Assassination of William McKinley

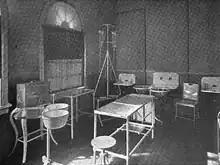
The operating room at the Exposition hospital

On the morning of Friday, September 6, 1901, McKinley dressed formally as usual, then departed the Milburn House for a stroll through the neighborhood. The president nearly slipped away unguarded; when the police and soldiers noticed him leaving, they hurried after him. Czolgosz also rose early with the intent of lining up for the public reception at the Temple of Music; he reached the Exposition gates at 8:30 a.m., in time to see the president pass in his carriage en route to the train station for the visit to Niagara Falls. The McKinleys traveled by train to Lewiston, where they switched to trolleys to view the Niagara Gorge. When the party reached the municipality of Niagara Falls, they transferred to carriages to see the sights. The party rode halfway across the Honeymoon Bridge overlooking the Falls, though McKinley was careful not to enter Canada for reasons of protocol. It was a hot day, and Ida McKinley felt ill due to the heat; she was driven to the International Hotel to await her husband, who toured Goat Island before joining his wife for lunch. After smoking a cigar on the veranda, the president rode with his wife to the train which now awaited them nearby, and saw her settled there before touring the hydroelectric plant at the Falls. The train then returned to Buffalo so McKinley could attend the reception at the Temple of Music. Ida McKinley had originally intended to accompany her husband to the auditorium, but as she was not fully recovered, she decided to return to the Milburn House to rest. As the time allotted for the reception had been pared down to ten minutes, the president did not expect to be separated from his wife for long. As it was only 3:30 p.m., McKinley stopped for refreshments at the Mission Building before proceeding to the Temple of Music.